Zuna (rapper)

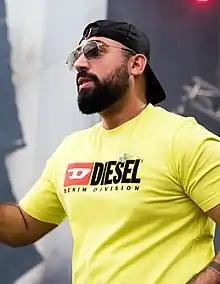
Zuna in 2019

Ghassan Ramlawi (born 3 July 1993), known professionally as Zuna, is a Lebanese-born German rapper.